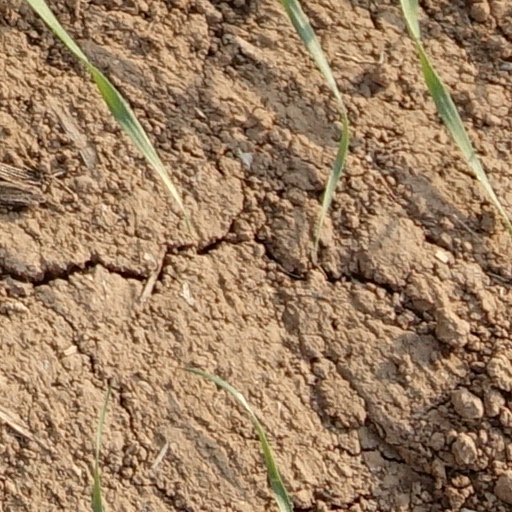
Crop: wheat